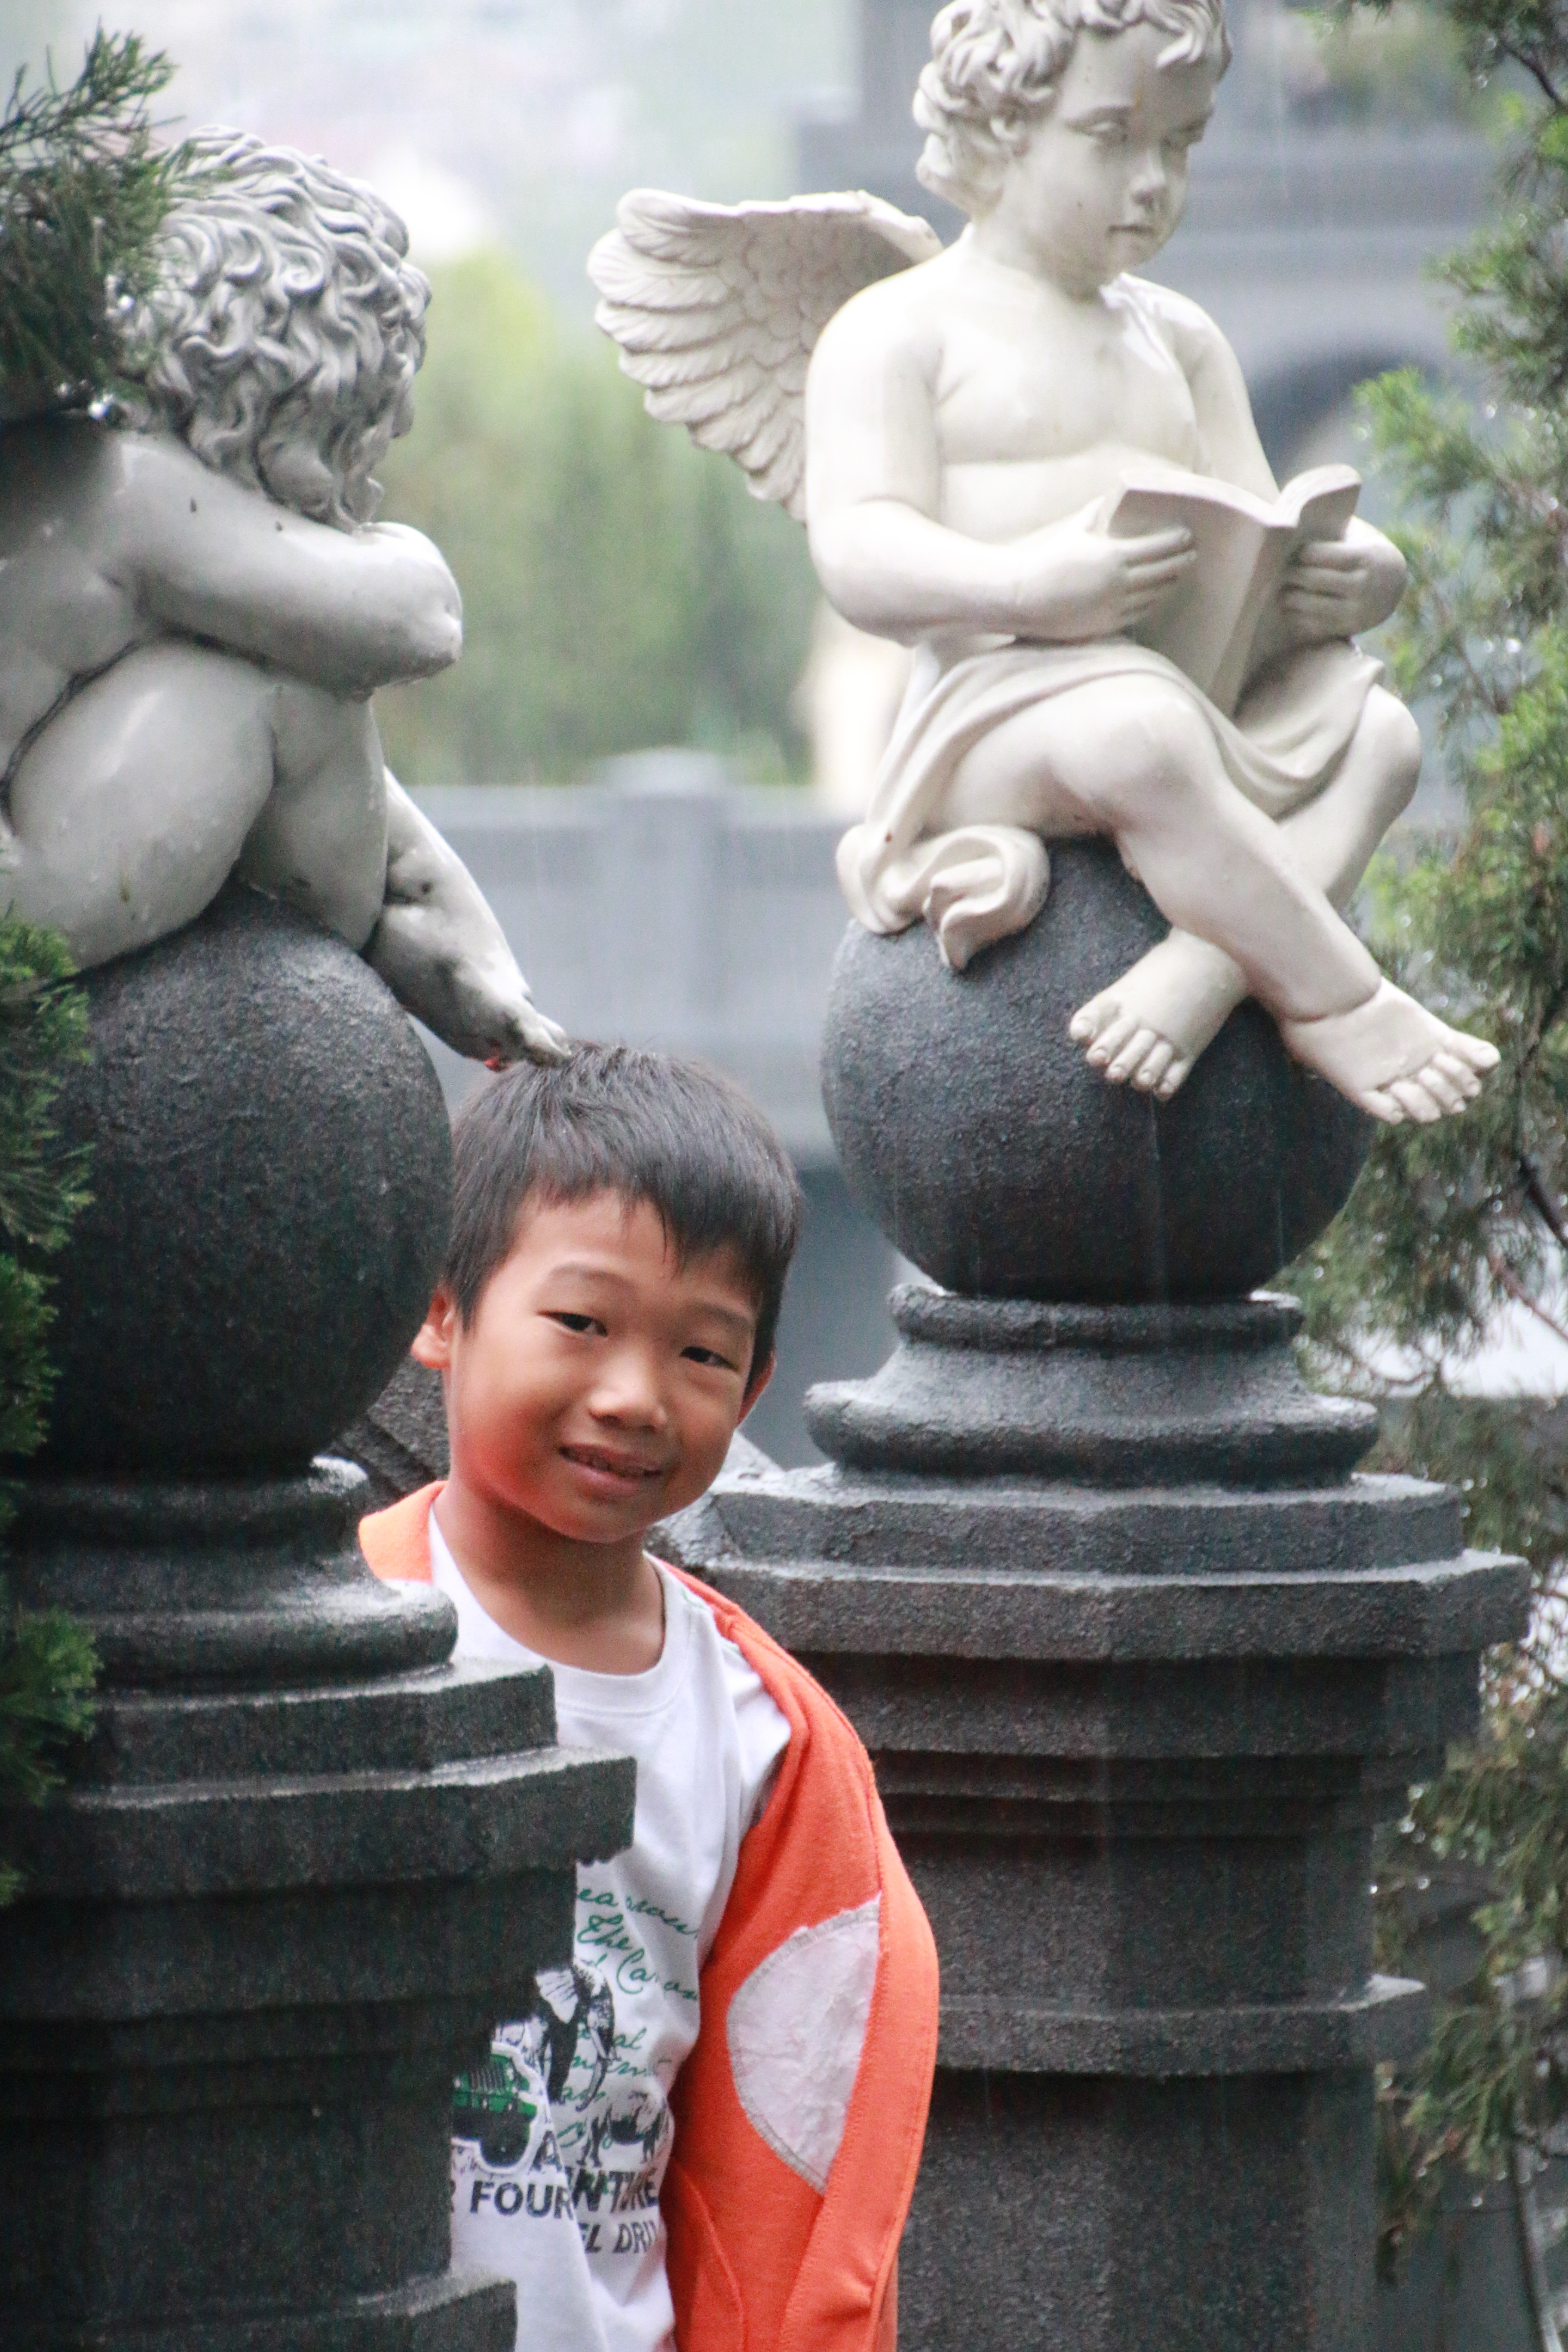
outdoor, boy, kid, monument, statue, holiday, child, ornament, son, cheerful, sculpture, art, happy, temple, water feature, human positions